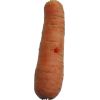
Label: carrot